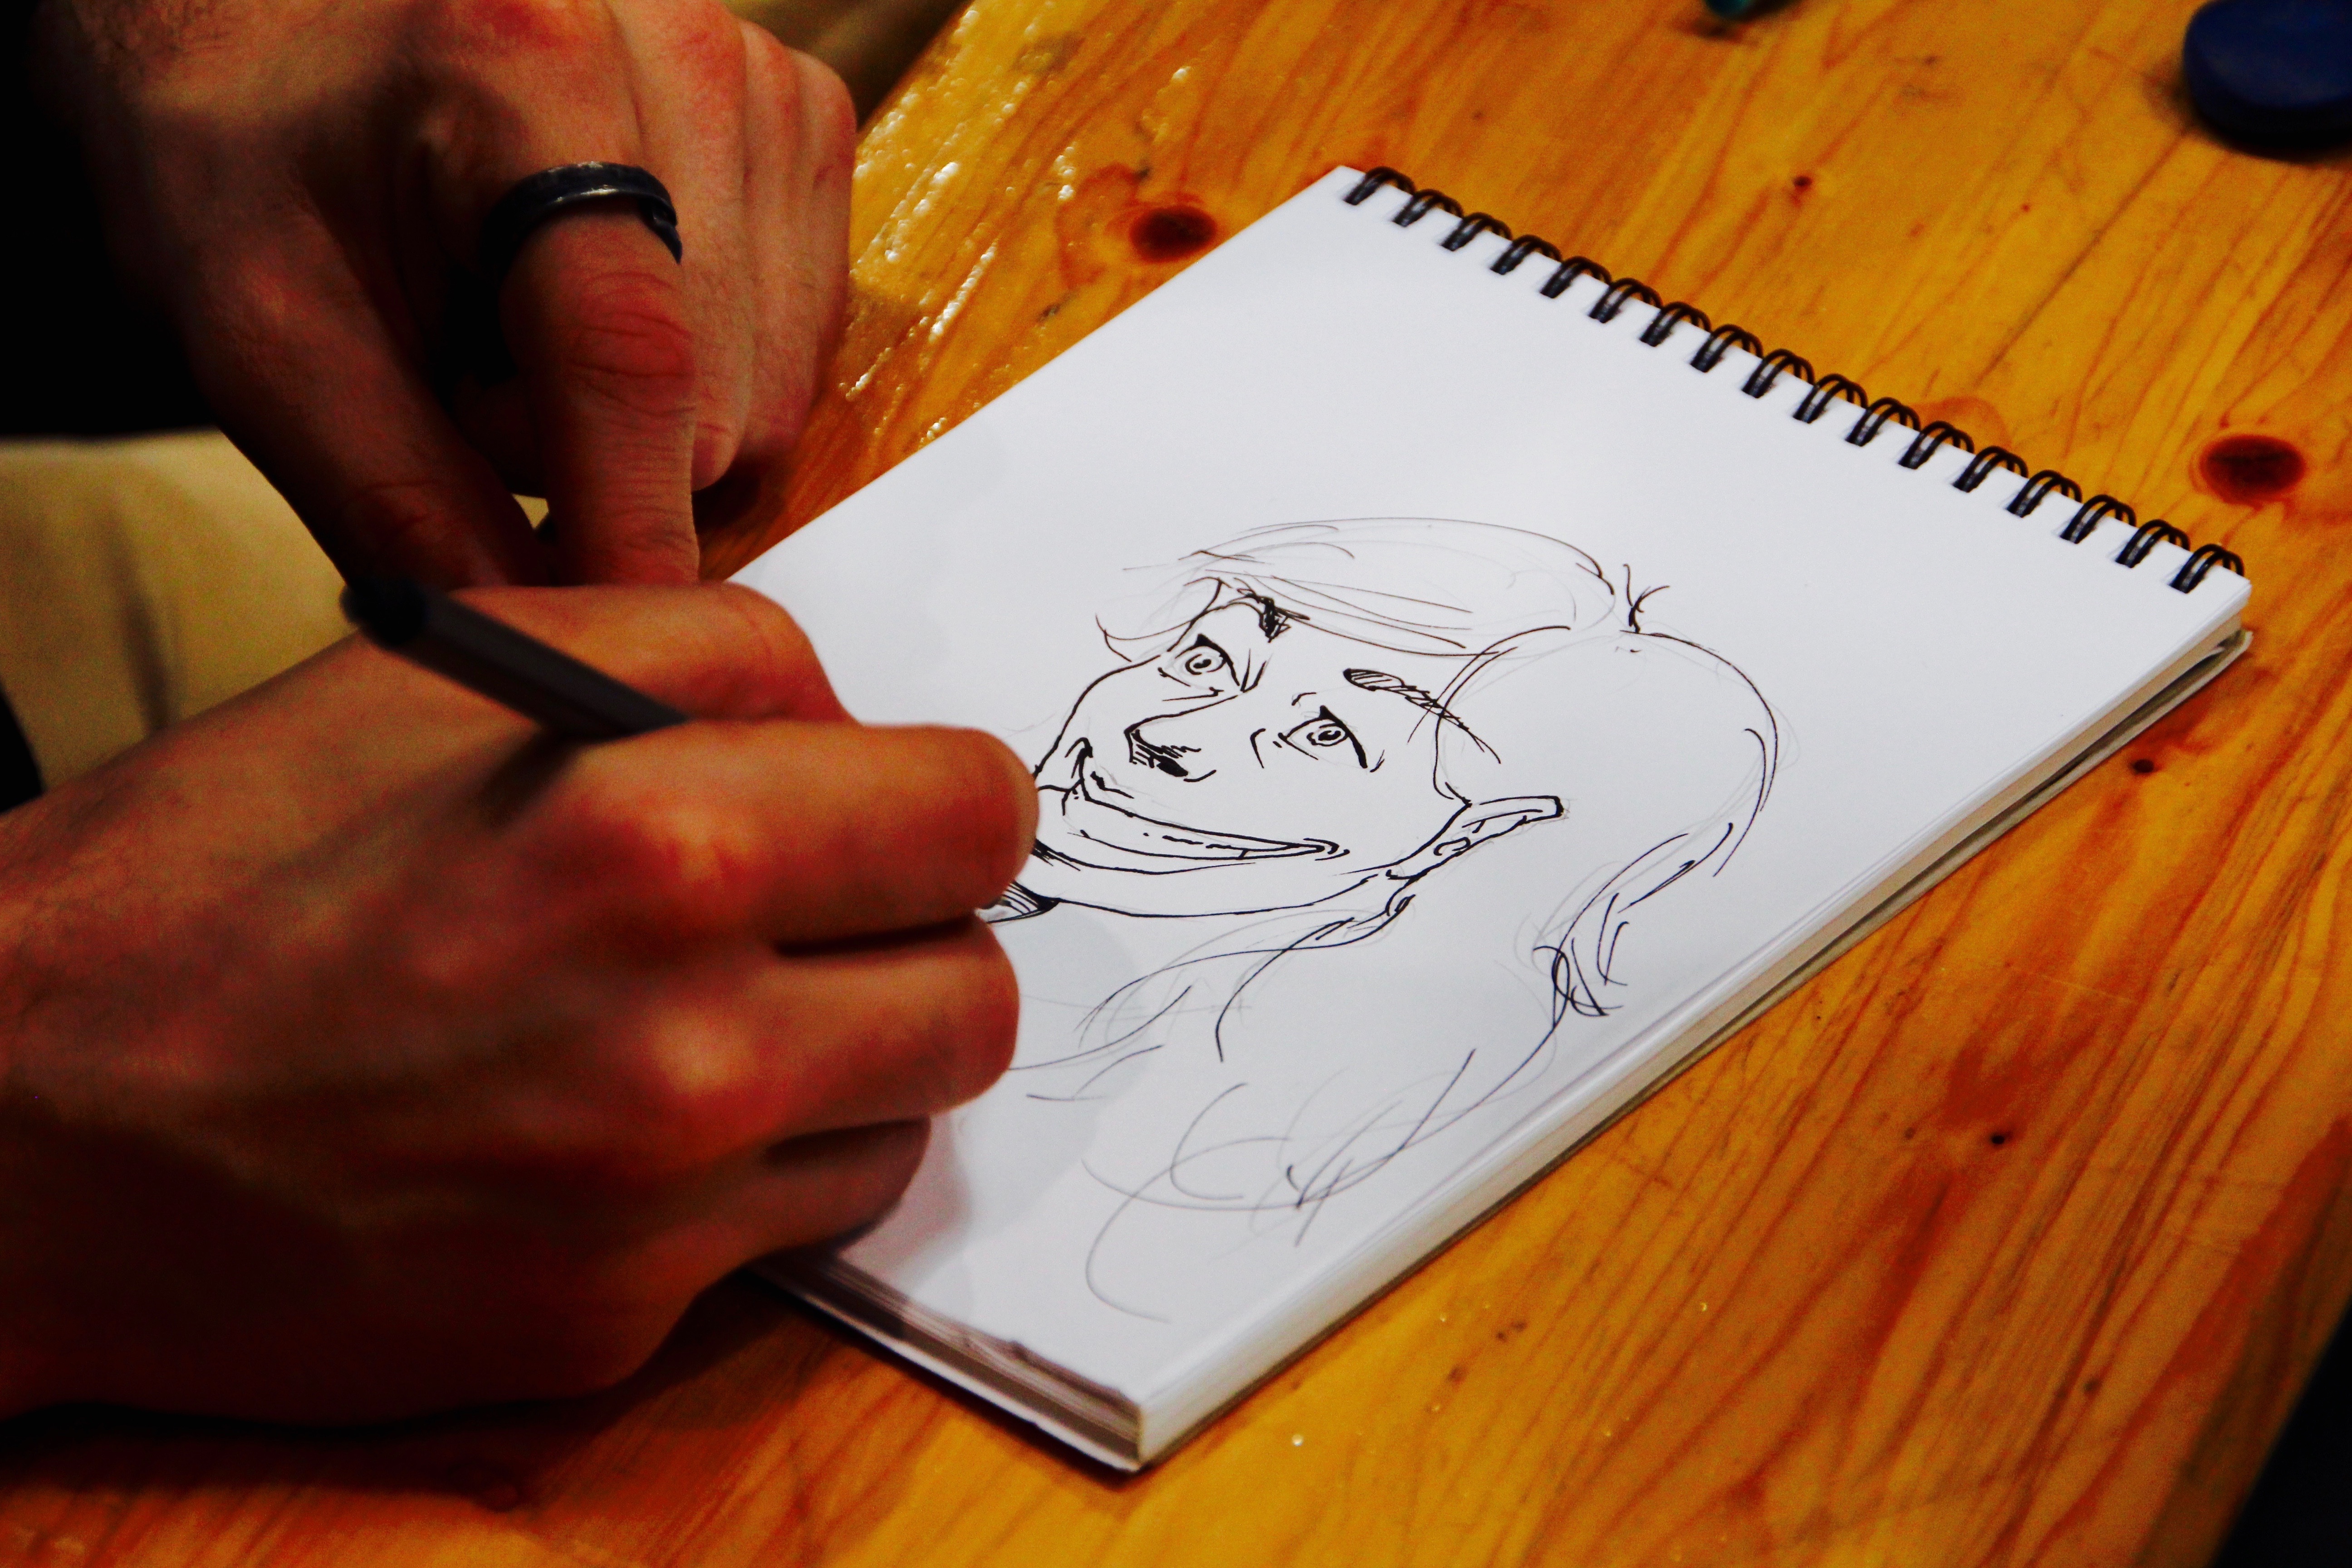
writing, hand, group, artist, cosplay, art, figure, sketch, drawing, event, comic, comiccon, fair, dortmund, convention